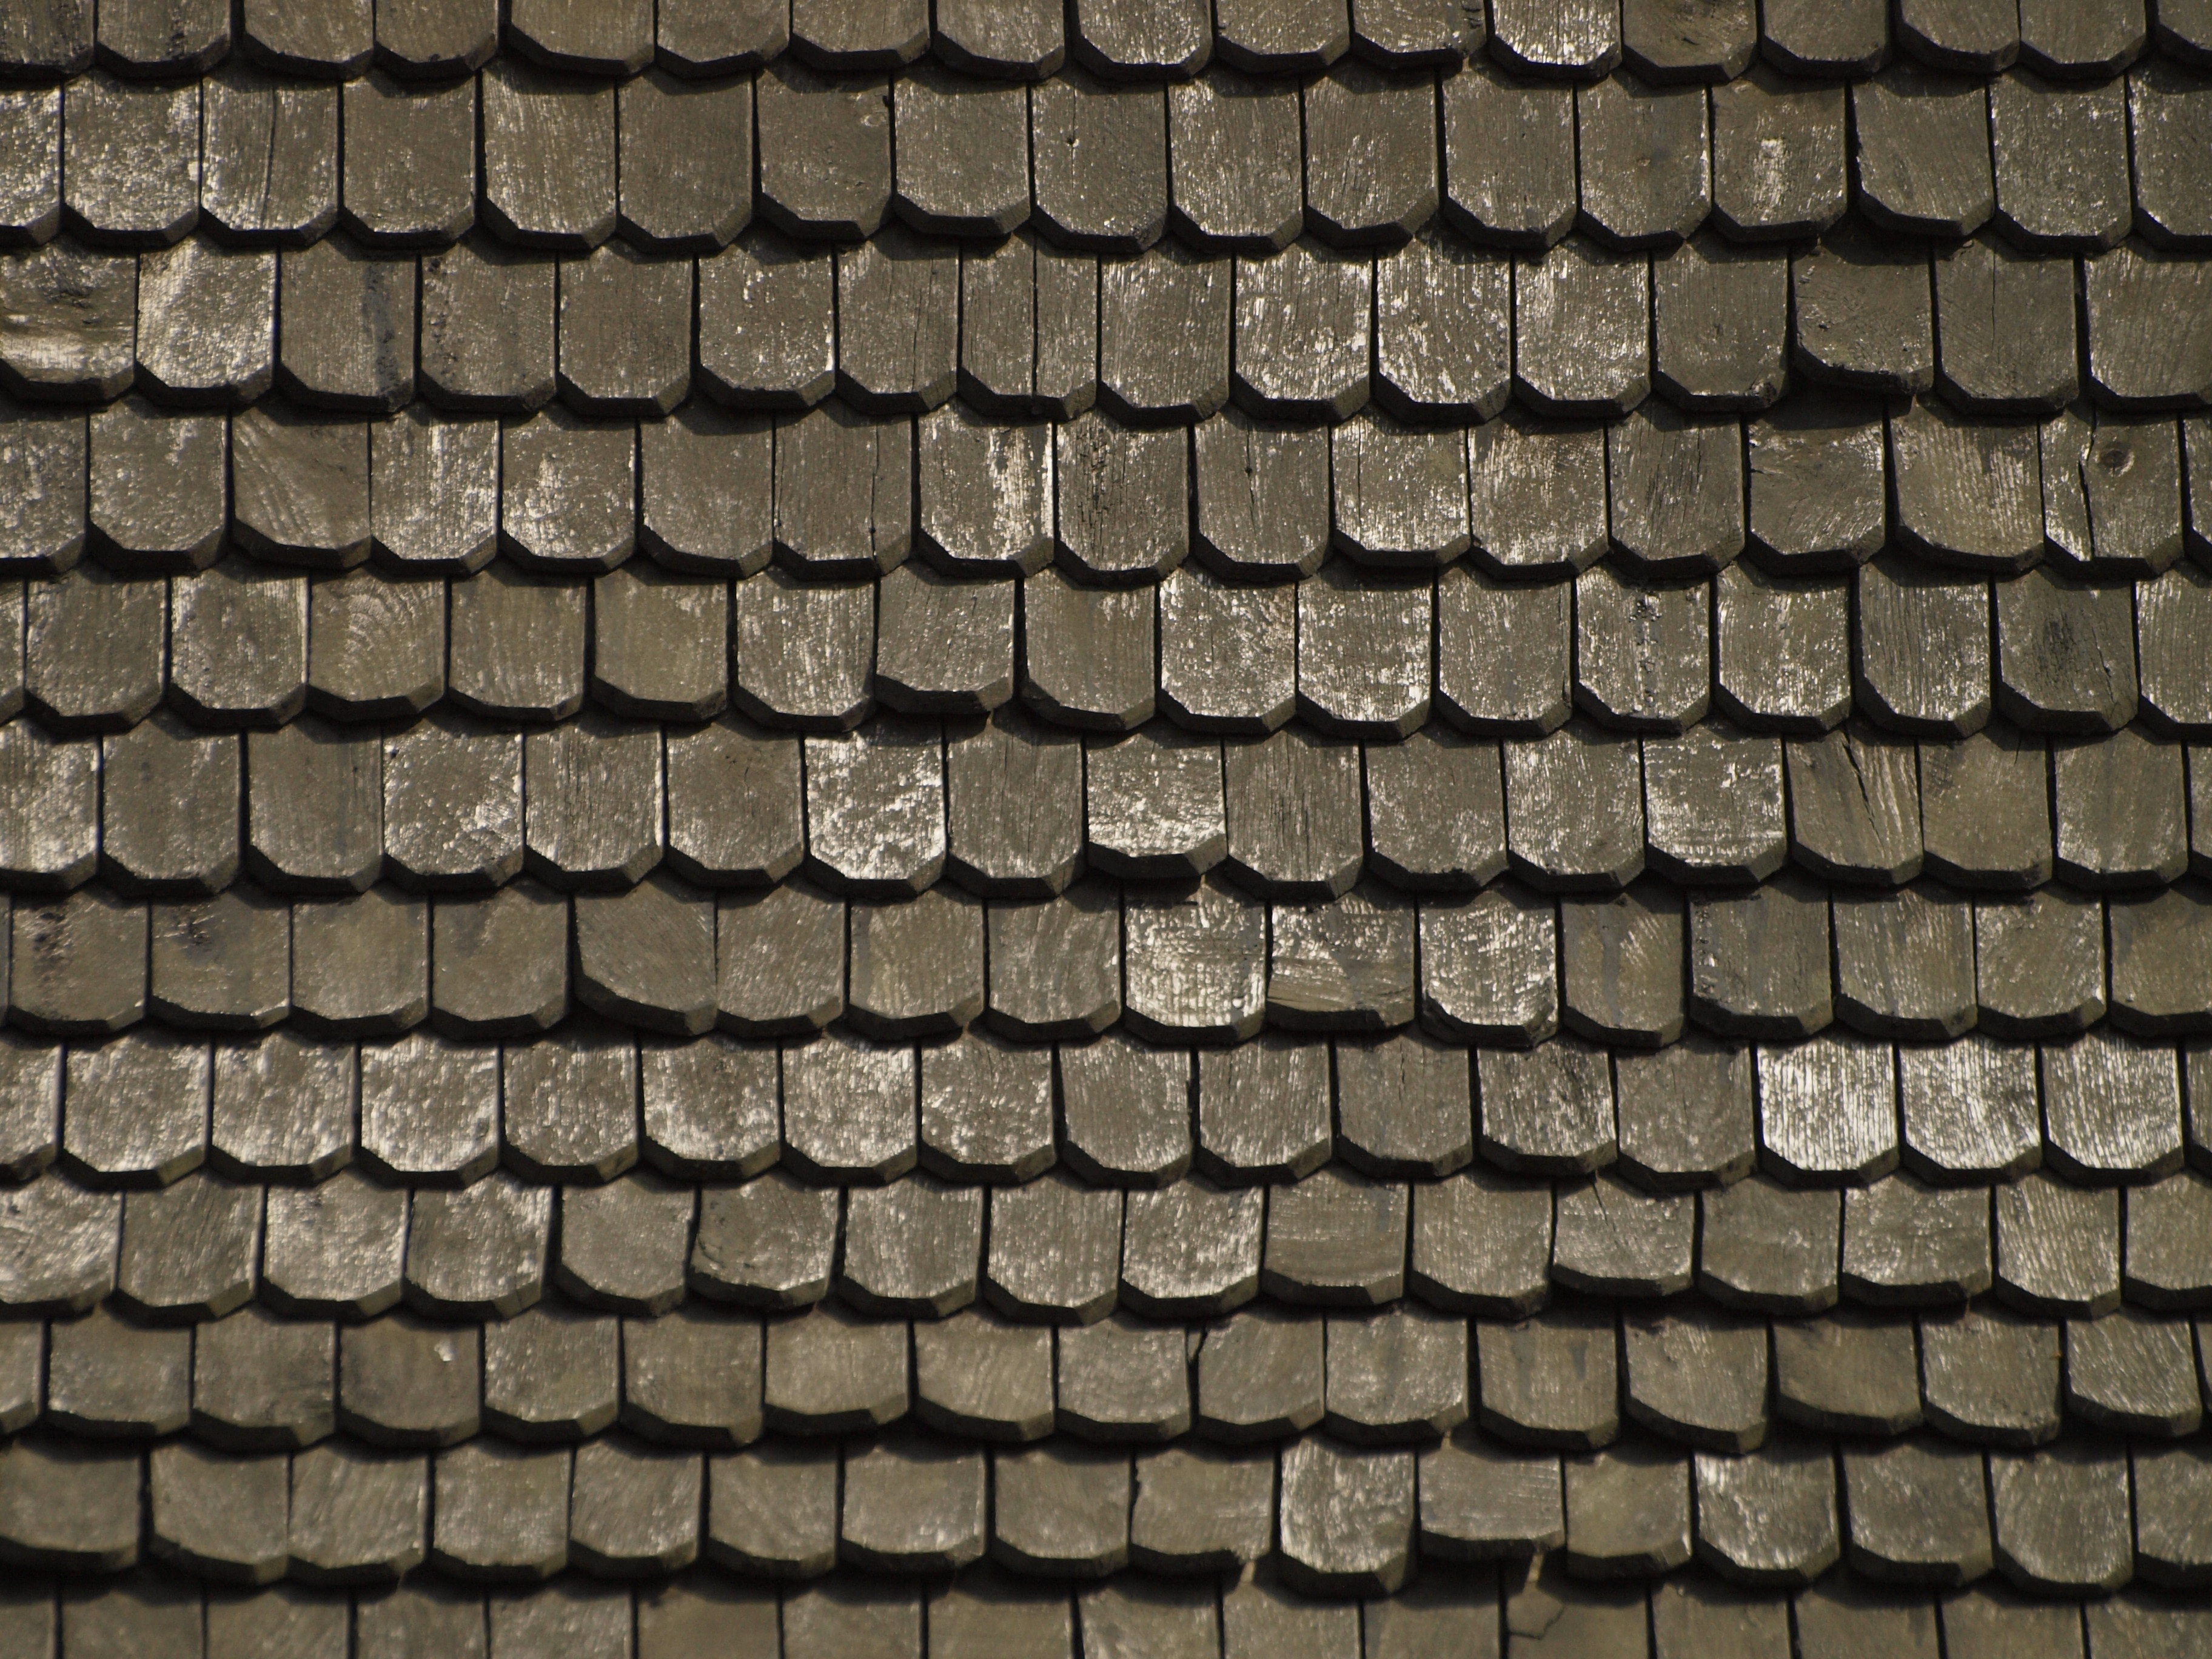
structure, wood, texture, floor, roof, wall, pattern, line, brown, tile, brick, material, circle, art, brickwork, flooring